St. Bonaventure University

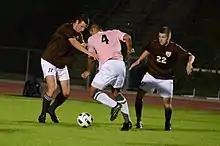
St. Bonaventure Bonnies men's soccer plays against the Charlotte 49ers men's soccer team in 2013

St. Bonaventure is an NCAA Division I member of the Atlantic 10 Conference and offers 19 varsity athletic programs. The school's programs are known as the Bonnies. The men's team has reached the NCAA men's basketball tournament a total of 8 times, most recently in the 2020–2021 season.